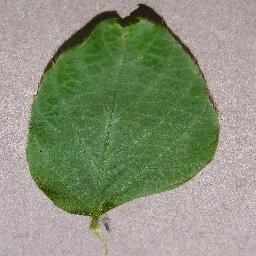
Label: Soybean___healthy